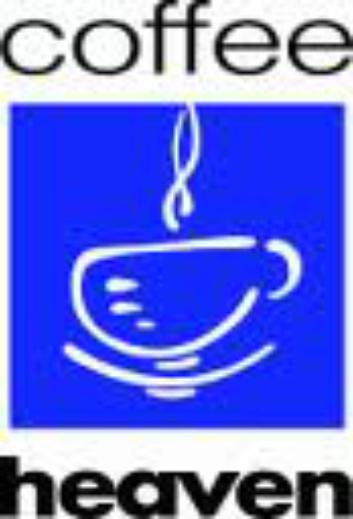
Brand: coffeeheaven
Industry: Food